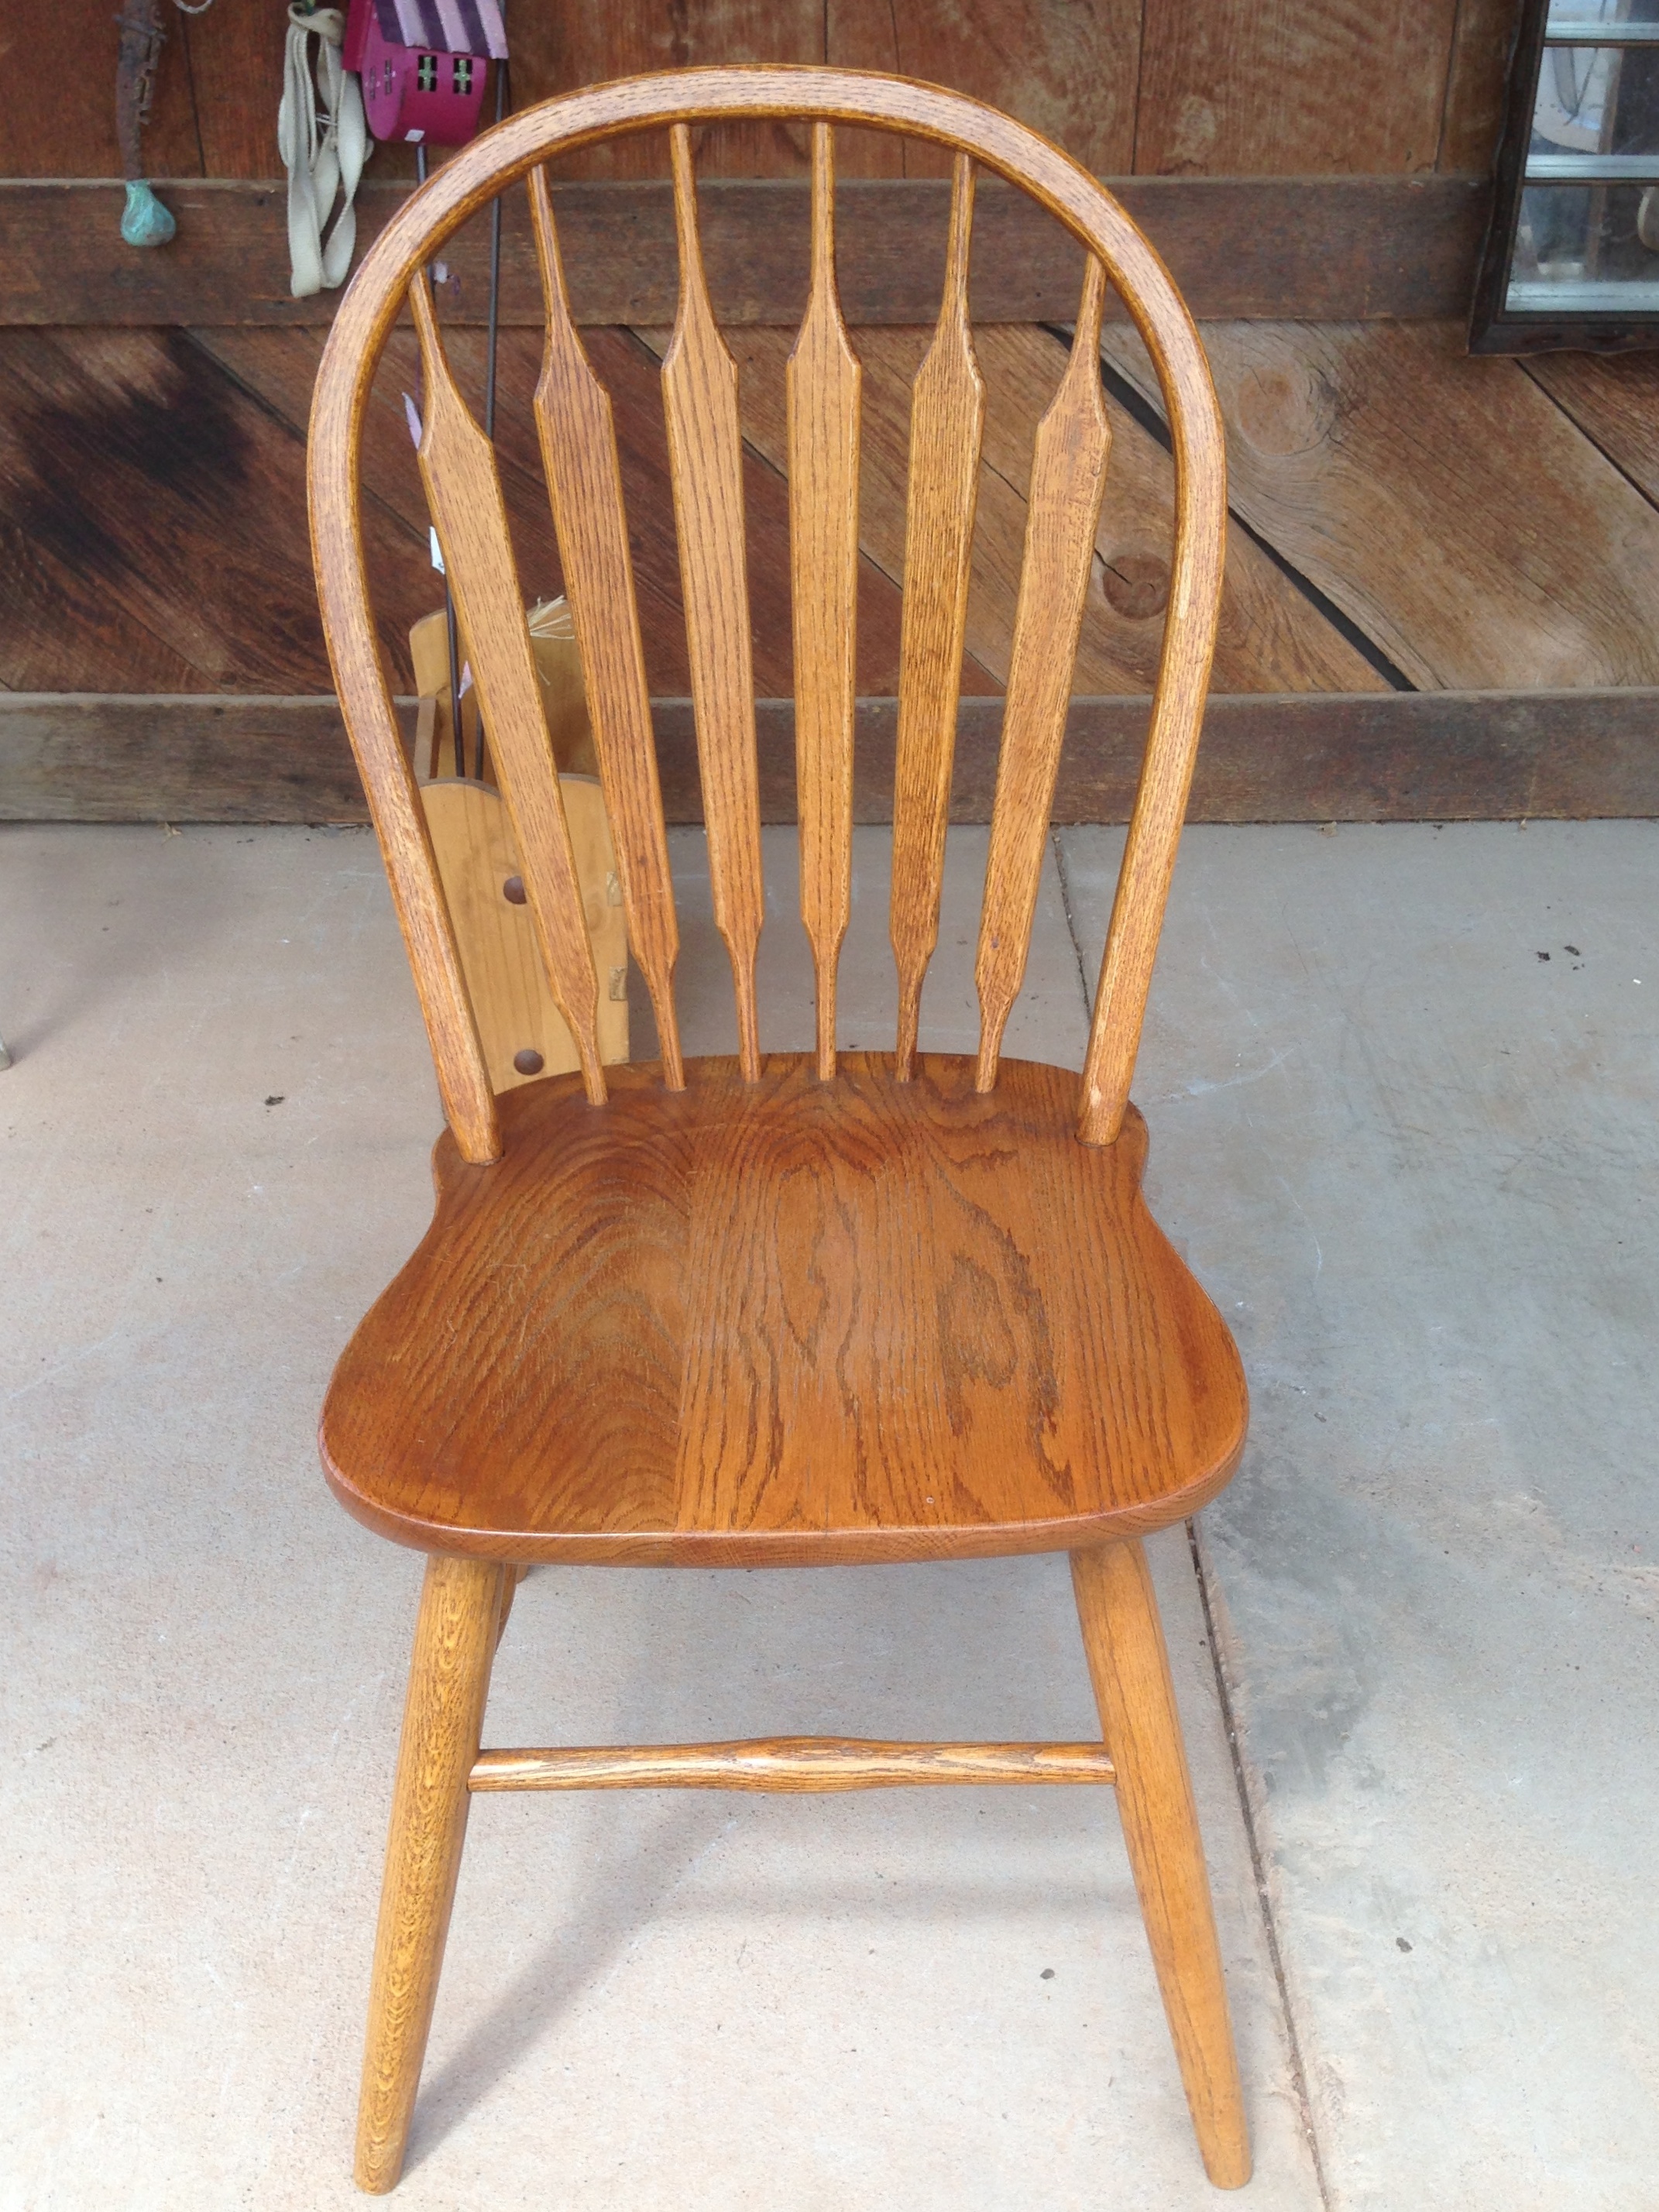
table, wood, antique, chair, furniture, product, hardwood, man made object